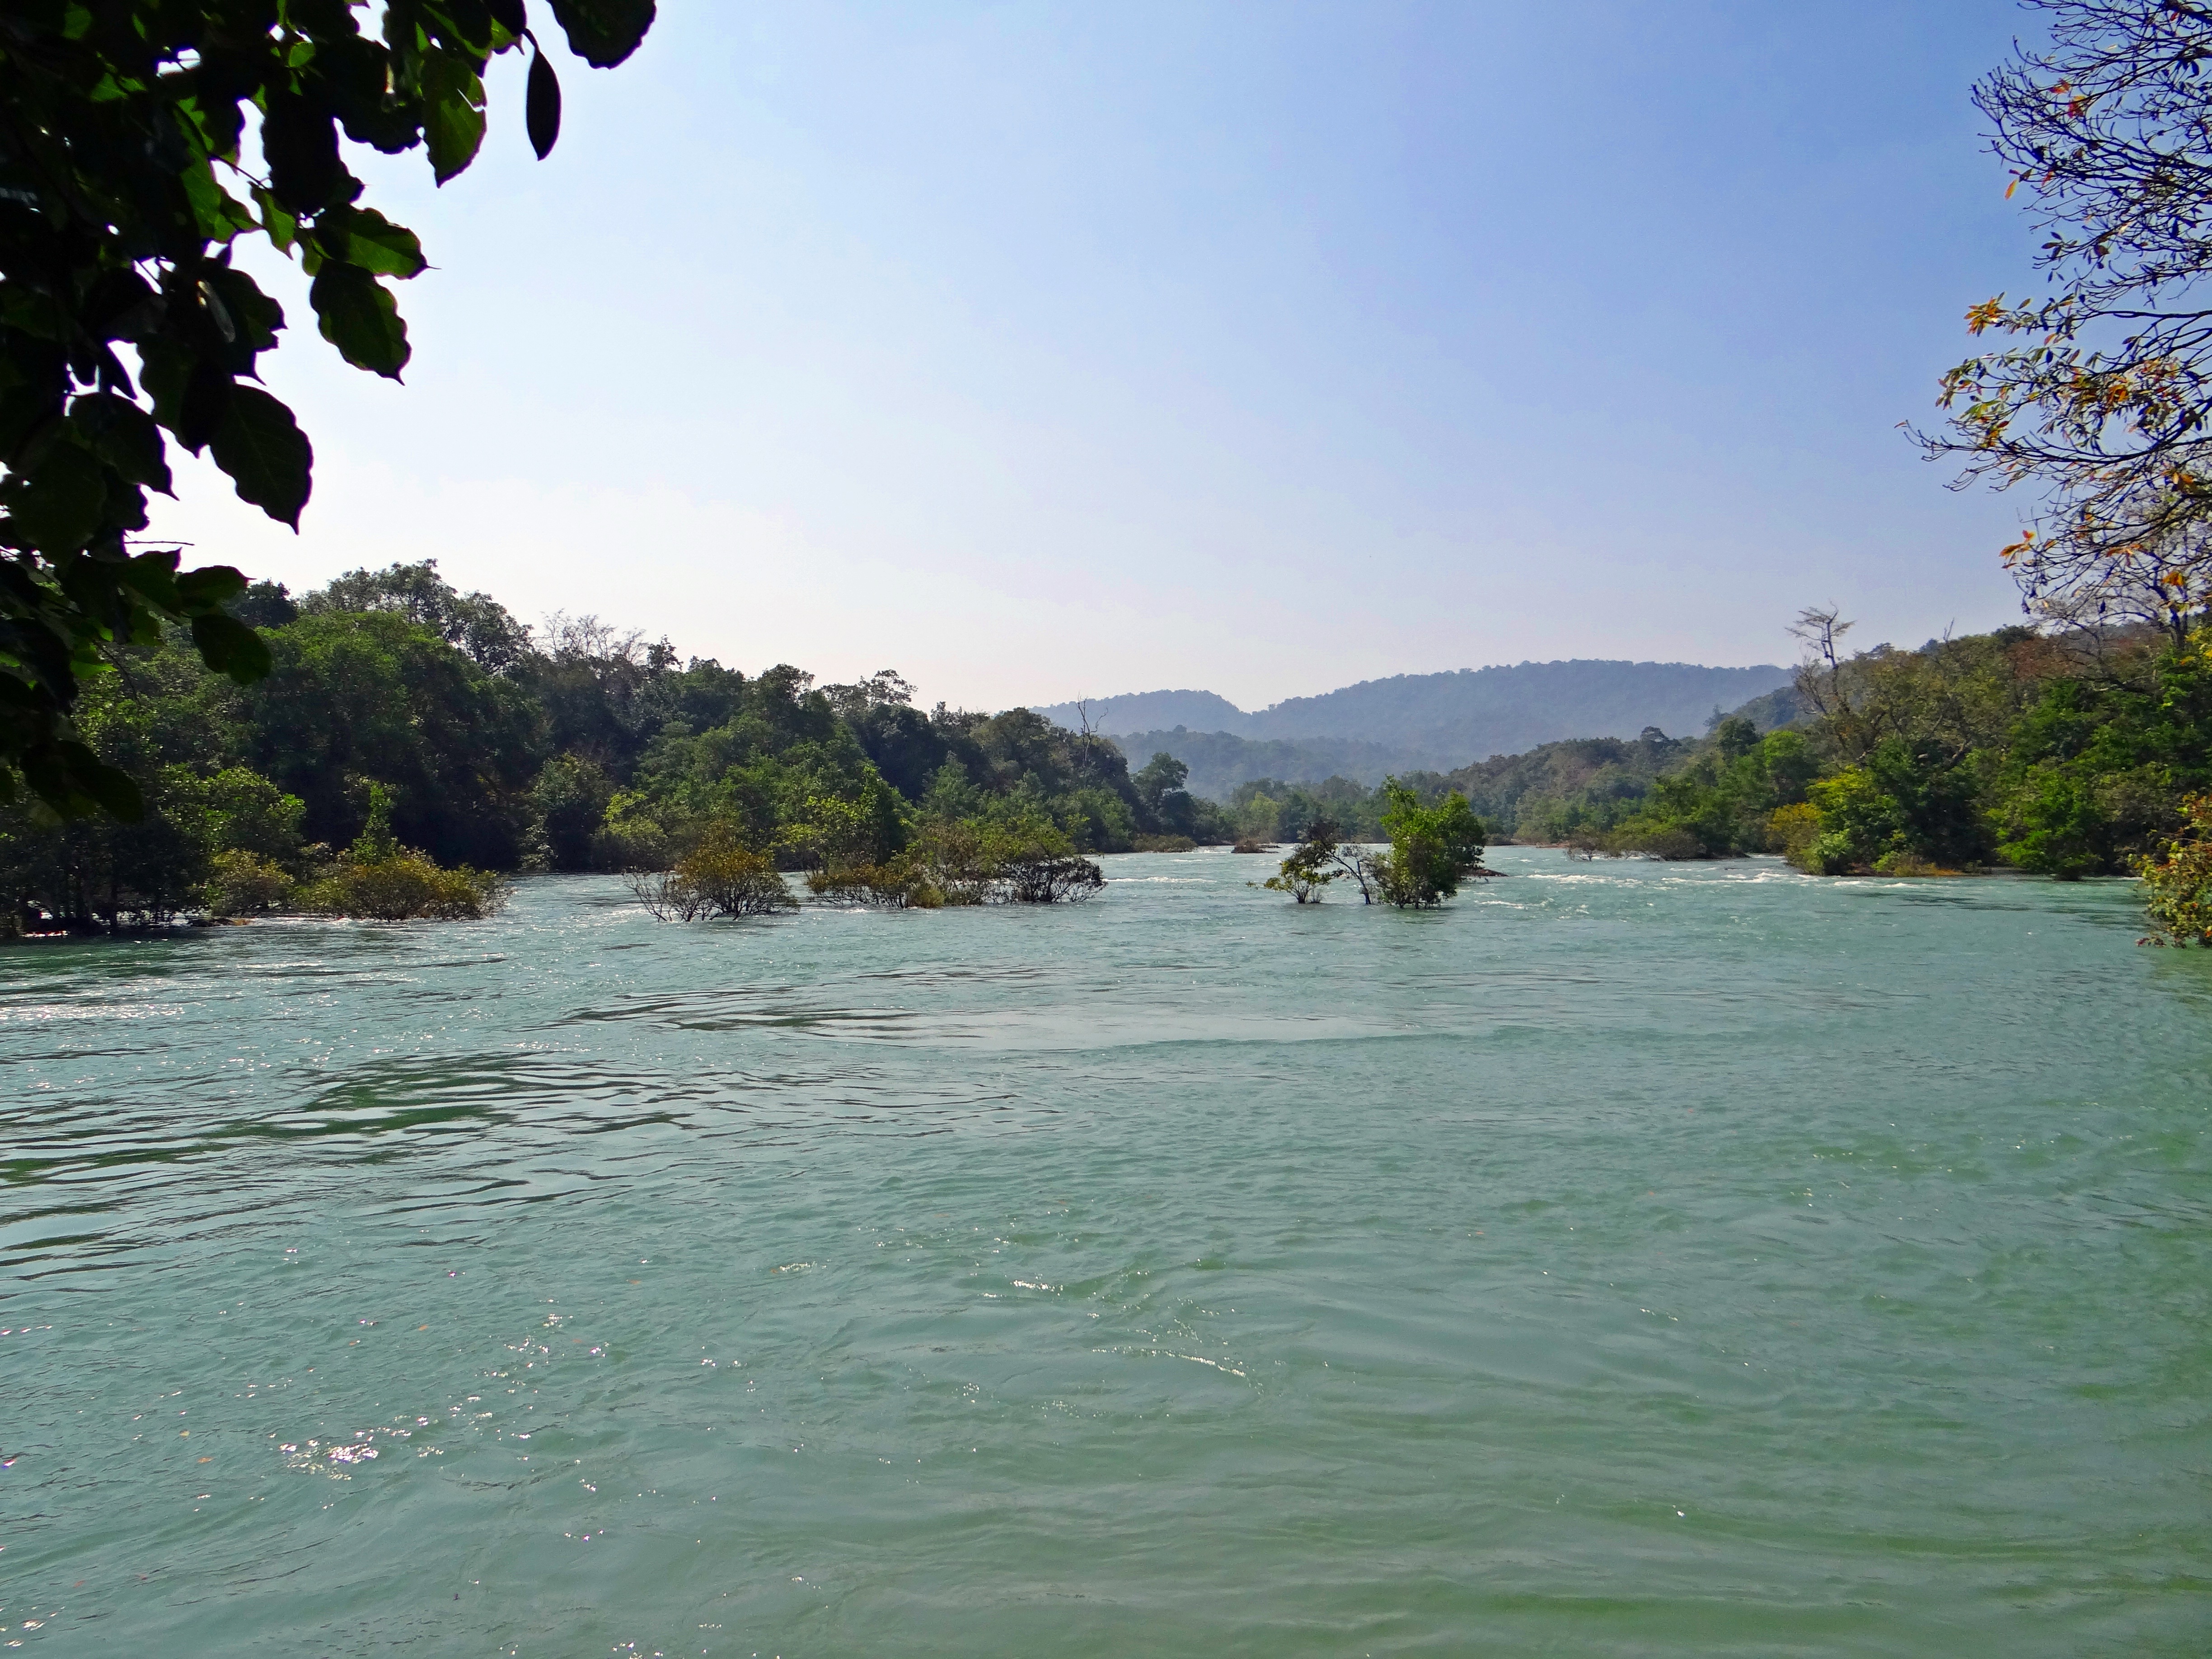
water, lake, river, flow, vehicle, scenery, bay, rapid, reservoir, body of water, boating, india, landform, dandeli, kali, western ghats